Southern Utah International Documentary Film Festival

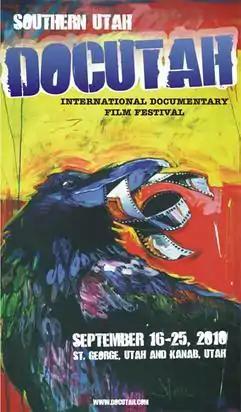
Official 2010 poster

The DOCUTAH International Documentary Film Festival is an annual film festival, held in the Fall, that strives to recognize some of the best in international documentary films. Hosted by Utah Tech University (UT; formerly known as Dixie State University/DSU.) the festival screens films at the Red Cliffs Theater behind the Red Cliffs Mall in St. George, Utah, with special events throughout Southern Utah.